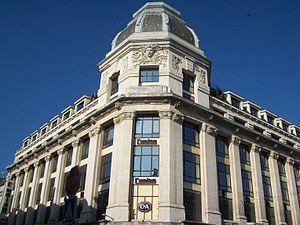
1-5, rue de Talleyrand et 18, rue de Vesle Bureaux et commerce Date de construction: 1925-1927 Architecte: Pol Gosset (1868-1942) Edifié par les Docks Rémois pour abriter des expositions permanentes consacrées aux industries rémoises. Massif dôme octogonal orné d'une tête de Mercure.
La rue Talleyrand est une voie de la commune de Reims, située dans le département de la Marne, en région Champagne-Ardenne.
Le Familistère des Docks rémois est un immeuble Art déco de Reims. Il a été construit à partir de 1925.
Familistère était une enseigne de distribution française de type coopératif issue des Docks rémois.
L'Art déco est un mouvement artistique né dans les années 1910, principalement au lendemain de la Première Guerre mondiale et qui prit son plein épanouissement au cours des années 1920 avant de décliner lentement à partir des années 1930, pour prendre fin avec la Seconde Guerre mondiale. C'est le premier mouvement d'architecture-décoration de nature mondiale.